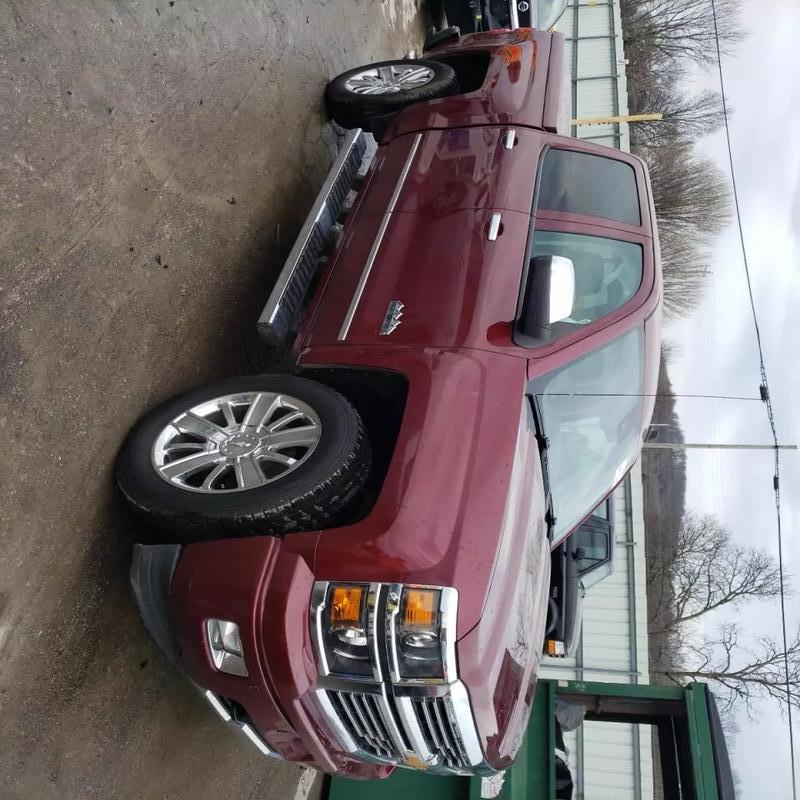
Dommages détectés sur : pare-choc avant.
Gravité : mineur